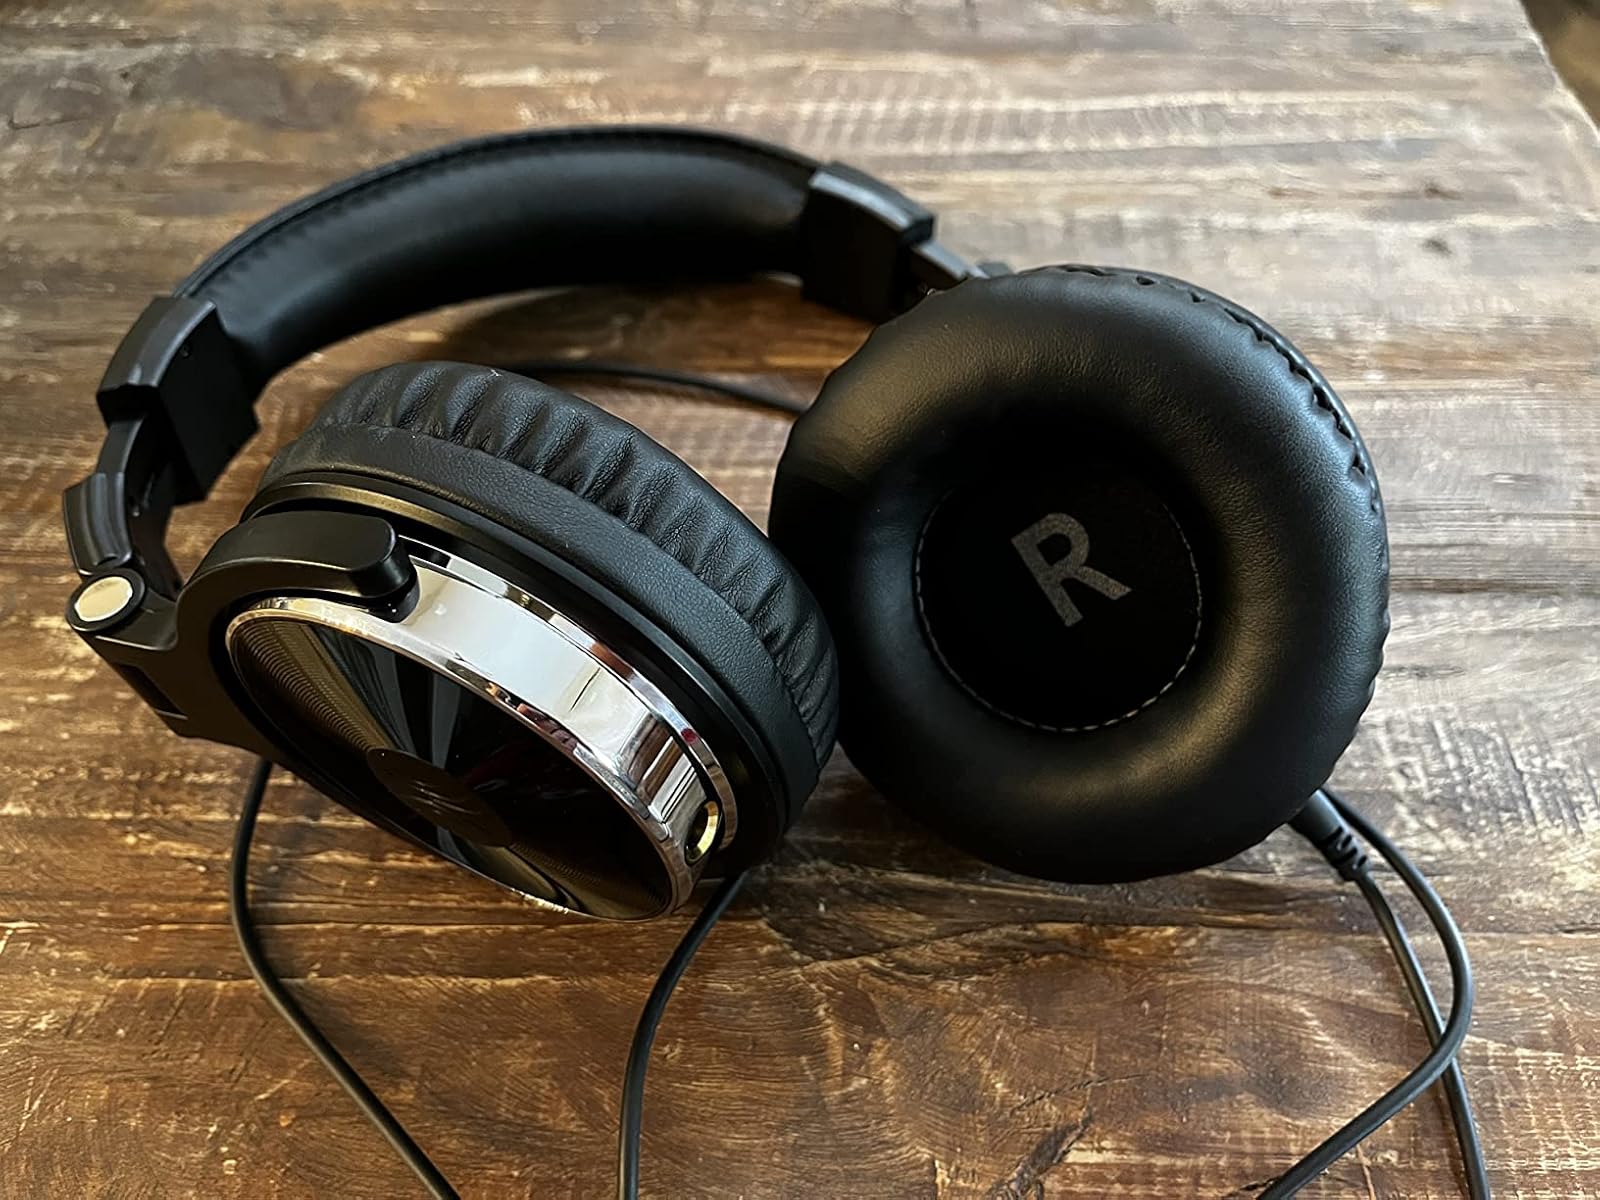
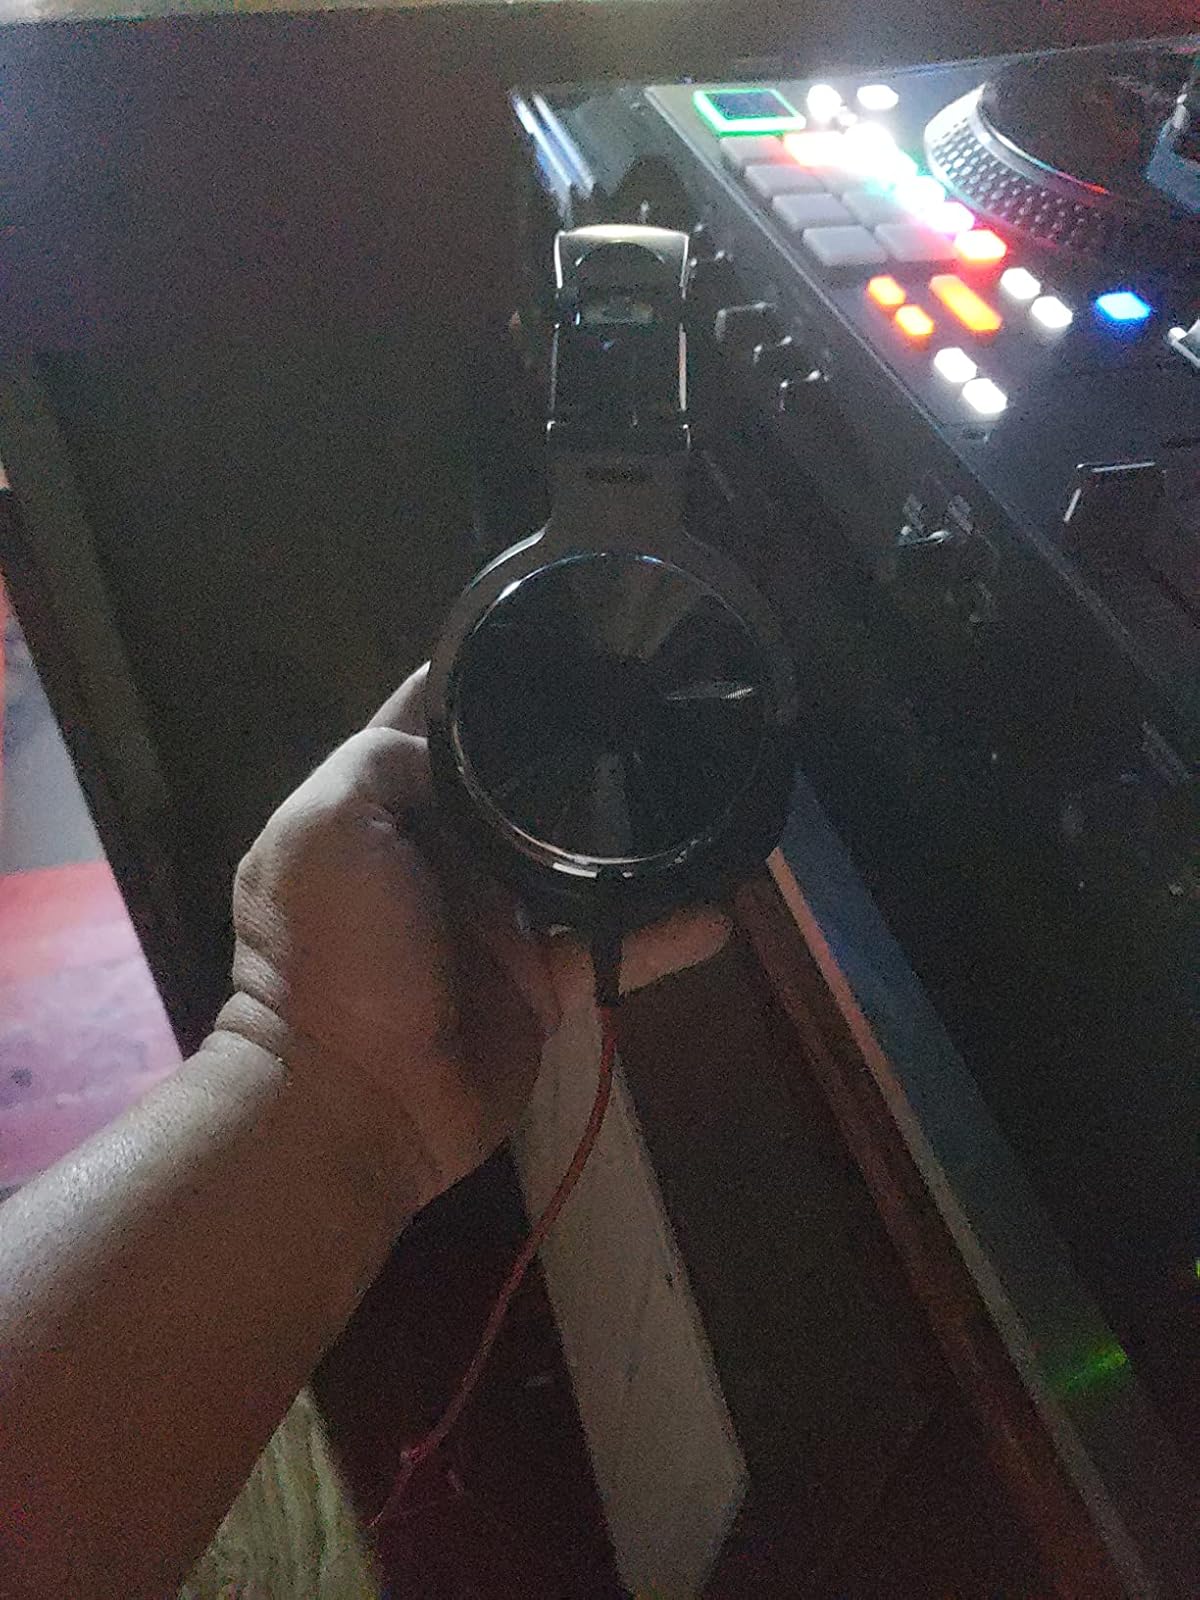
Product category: headphones
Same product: yes